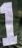
Number: 1